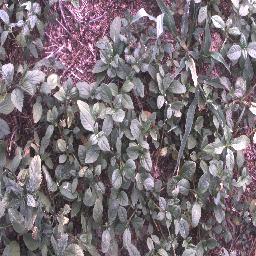
Label: negative